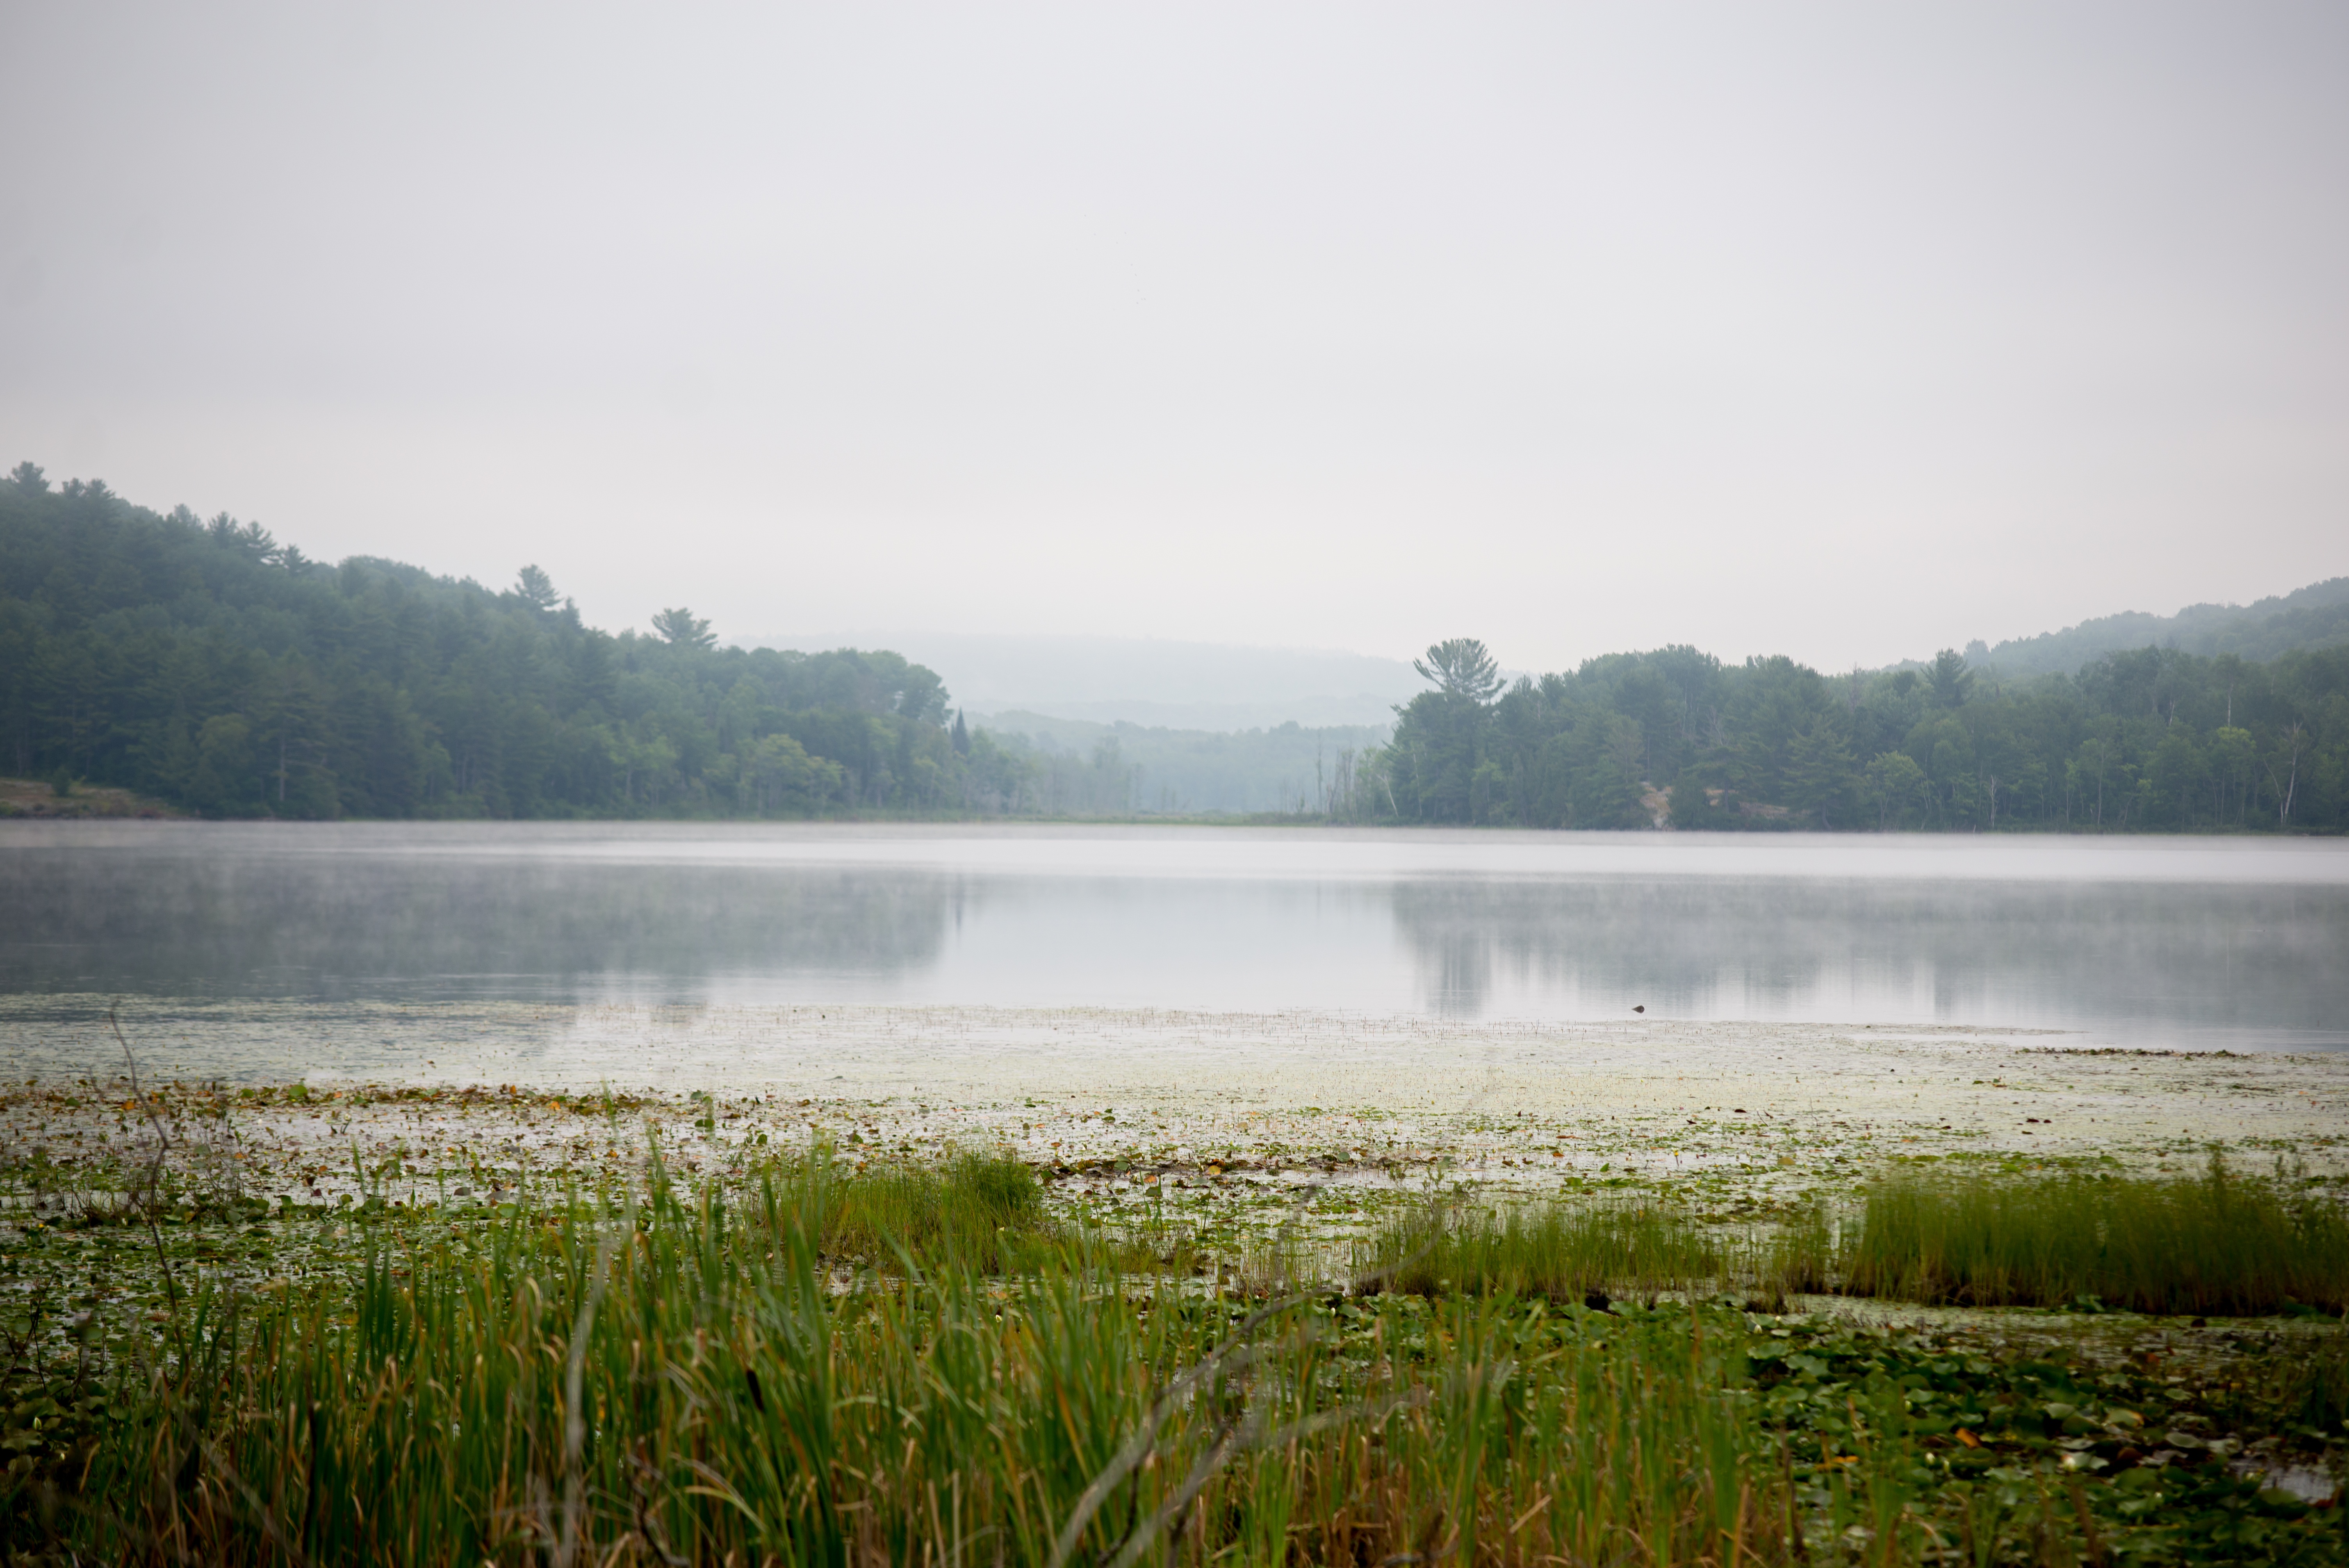
landscape, tree, water, nature, grass, marsh, cloud, fog, mist, sunlight, morning, lake, dawn, river, pond, reflection, reservoir, body of water, wetland, habitat, loch, rural area, natural environment, atmospheric phenomenon